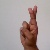
The image shows a hand gesture representing the letter 'R' in Indian Sign Language.